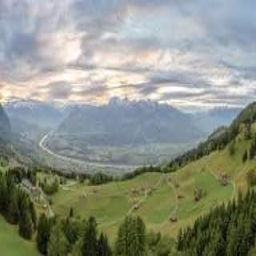
Triesenberg